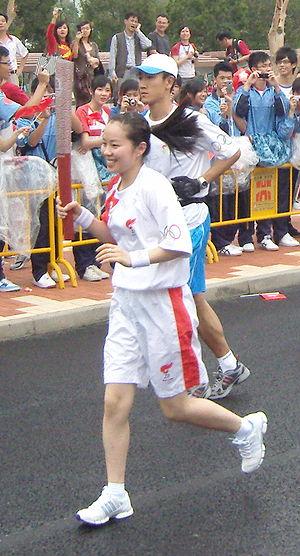
Tie Yana ou Tie Ya Na est une pongiste de Hong Kong.